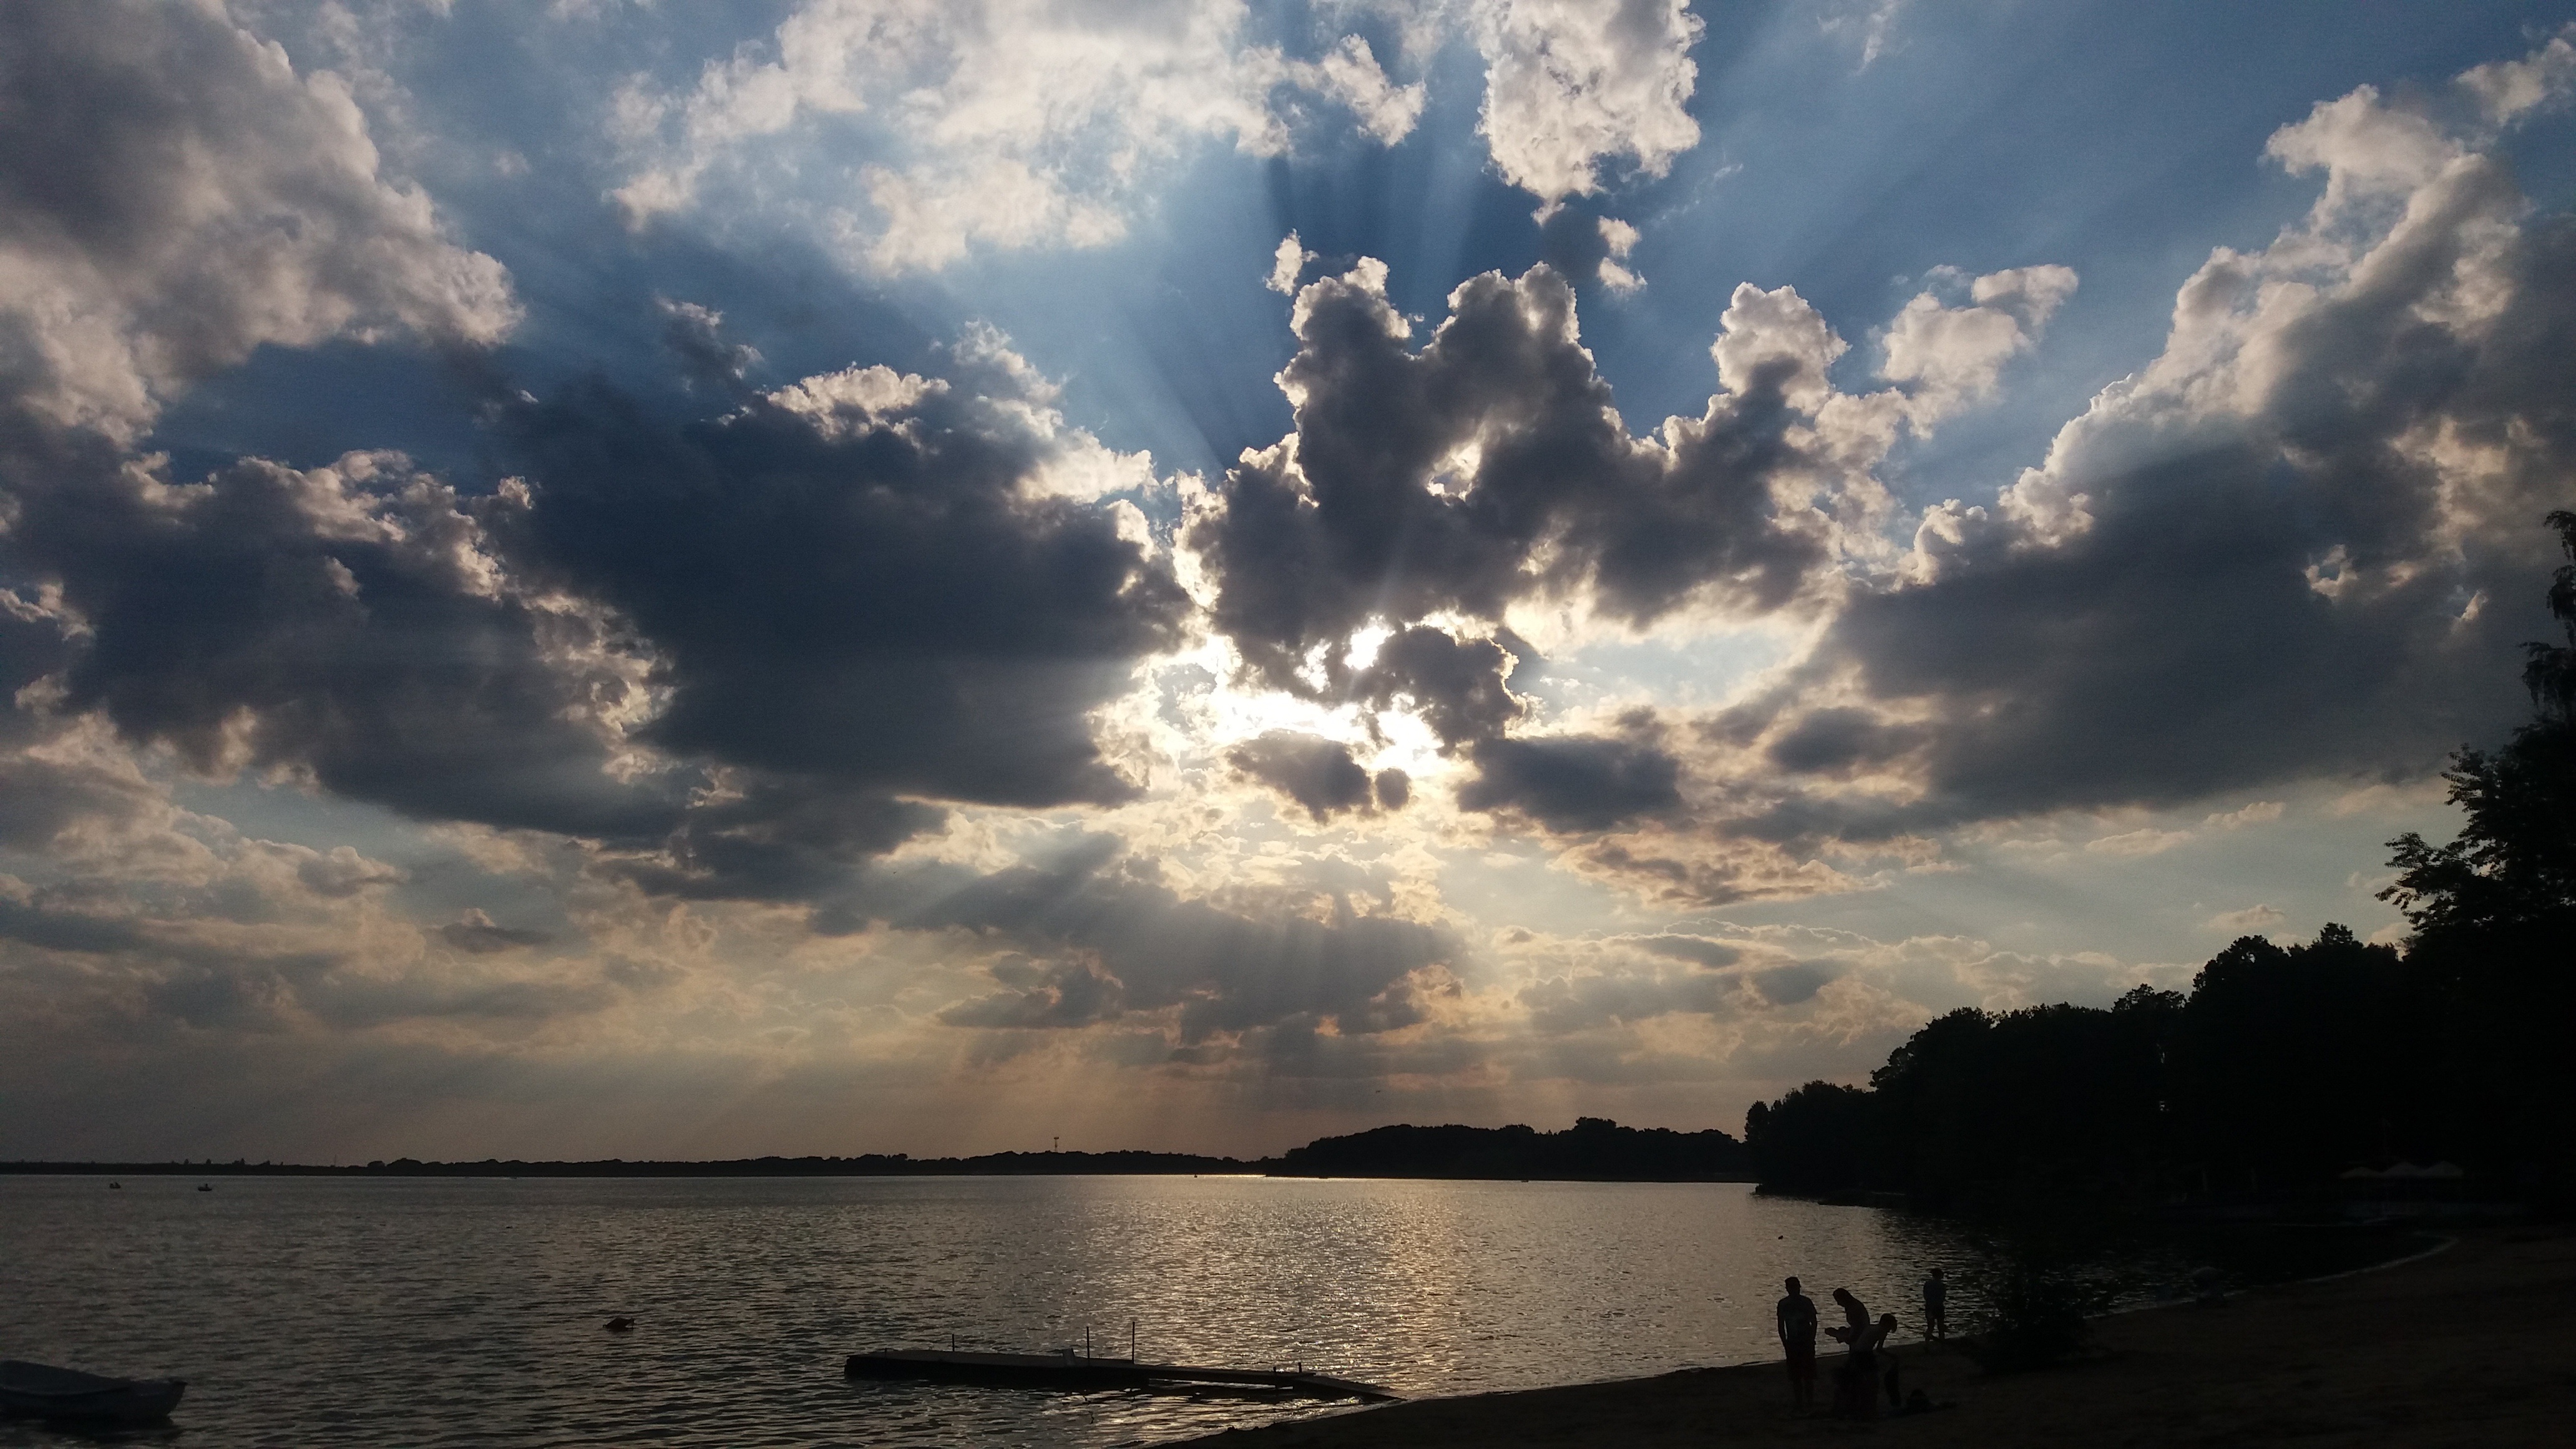
sea, tree, water, nature, ocean, horizon, cloud, sky, sun, sunrise, sunset, white, sunlight, morning, lake, view, dawn, dark, dusk, evening, reflection, high, blue, blue sky, cloud cover, clouds, rams, glomerulus, meteorological phenomenon